Noma Copley

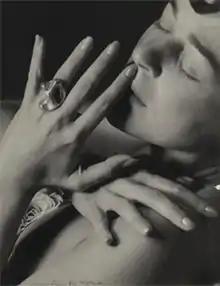
Photo of Noma Copley by Man Ray, 1949

Noma Copley (born Norma Rathner, July 31, 1916 – February 22, 2006) was an American fine arts jeweler and art collector noted for her contributions to Surrealist practices and activities. From 1953 through 1968, she was married to William Copley and, with him, helped to acquire one of the largest collections of Surrealist paintings and sculpture in America. In 1954, they established the William and Noma Copley Foundation (subsequently renamed the Cassandra Foundation), a non-profit organization dedicated to fostering the creative arts. According to a 1975 article in "New York Magazine", she "emerged from the Paris world of surrealist painters five years ago to become one of New York's most original jewelry designers."